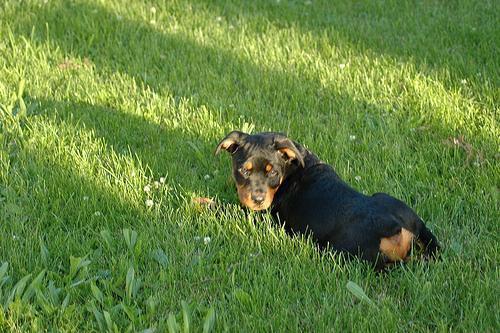
Rottweiler